De Virga world map

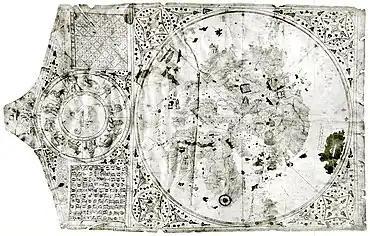
The full map, with calendar plates.

The map is circular with a diameter of 410 mm. It is drawn on a piece of parchment 696×440 mm which also includes a calendar and two tables. One table was for calculating lunar changes, the other the date of Easter.